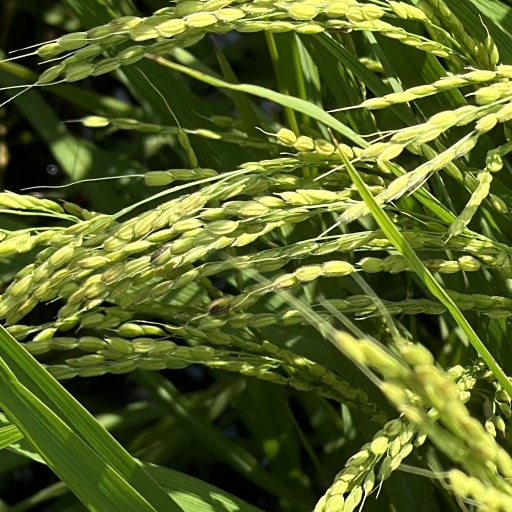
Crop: rice